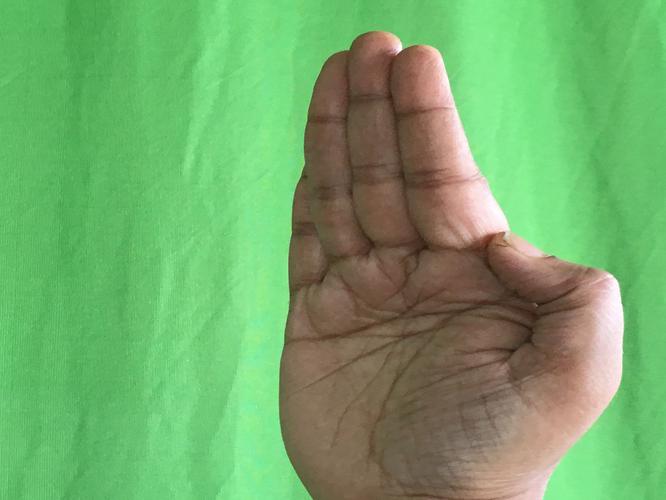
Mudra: Pathaka
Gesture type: single_hand